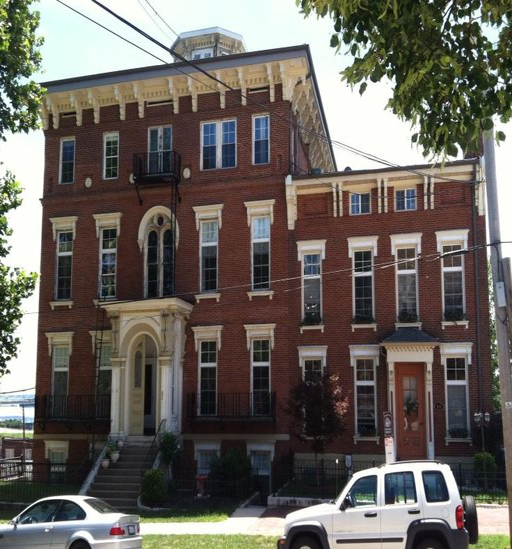
apartment house on person with a widow 's walk supposedly haunted